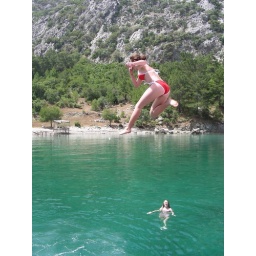
The kiwi girl who lived in Oxford (I forget her name!) doing the same.